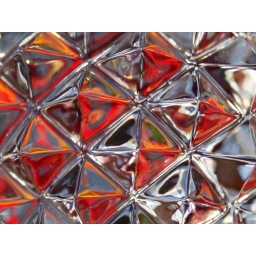
Detail of crystal decanter stopper taken in front of red and orange tulips.